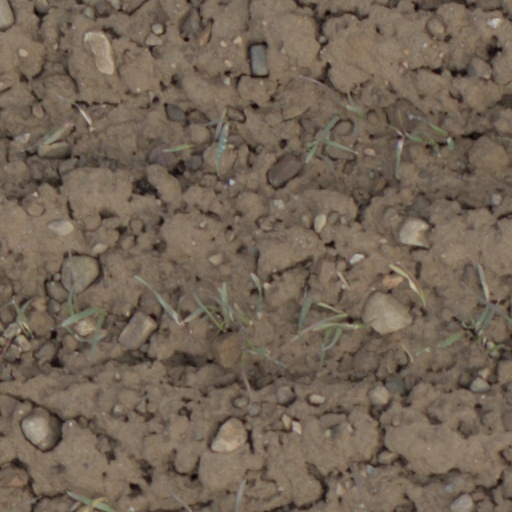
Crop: wheat